Roads (album)

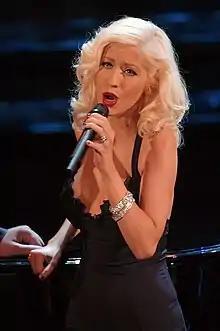
Mann's coach on "The Voice" (Christina Aguilera, "pictured") is featured on a cover of "The Blower's Daughter" by Damien Rice.

A classically trained singer, Chris Mann came to the public's attention while appearing as a contestant on the second season of NBC's singing reality show "The Voice" in 2012. However, Mann had already released 2 self-titled extended plays, the first being in 2009 and the second in 2011. While auditioning for "The Voice", Mann was initially chosen by judges Christina Aguilera and CeeLo Green after singing Andrea Bocelli's "Because We Believe (Ama Credi E Vai)". He chose to be part of Team Christina Aguilera, on whose team he had hoped to be selected from the start. Mann was ultimately placed fourth, behind winner Jermaine Paul, runner-up Juliet Simms, and third-place finisher Tony Lucca. However, it was enough to give him a ready fan base and a recording contract with Universal Republic, ultimately releasing his debut solo album, "Roads".